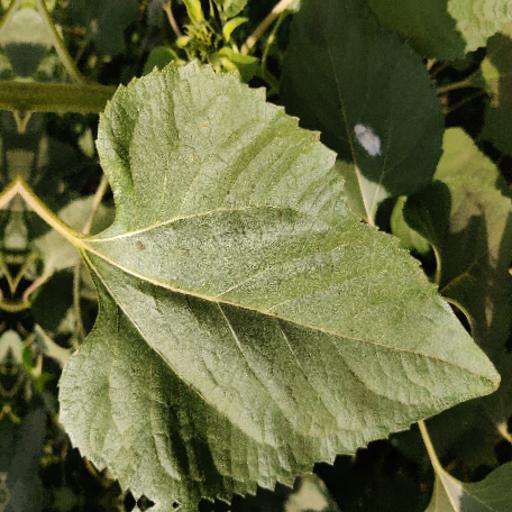
Label: Fresh_leaf